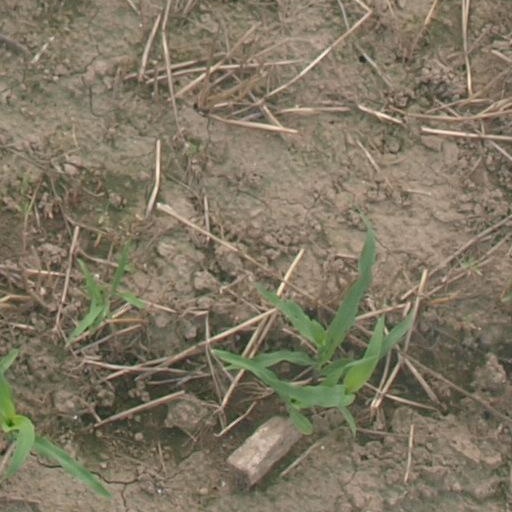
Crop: maize; corn